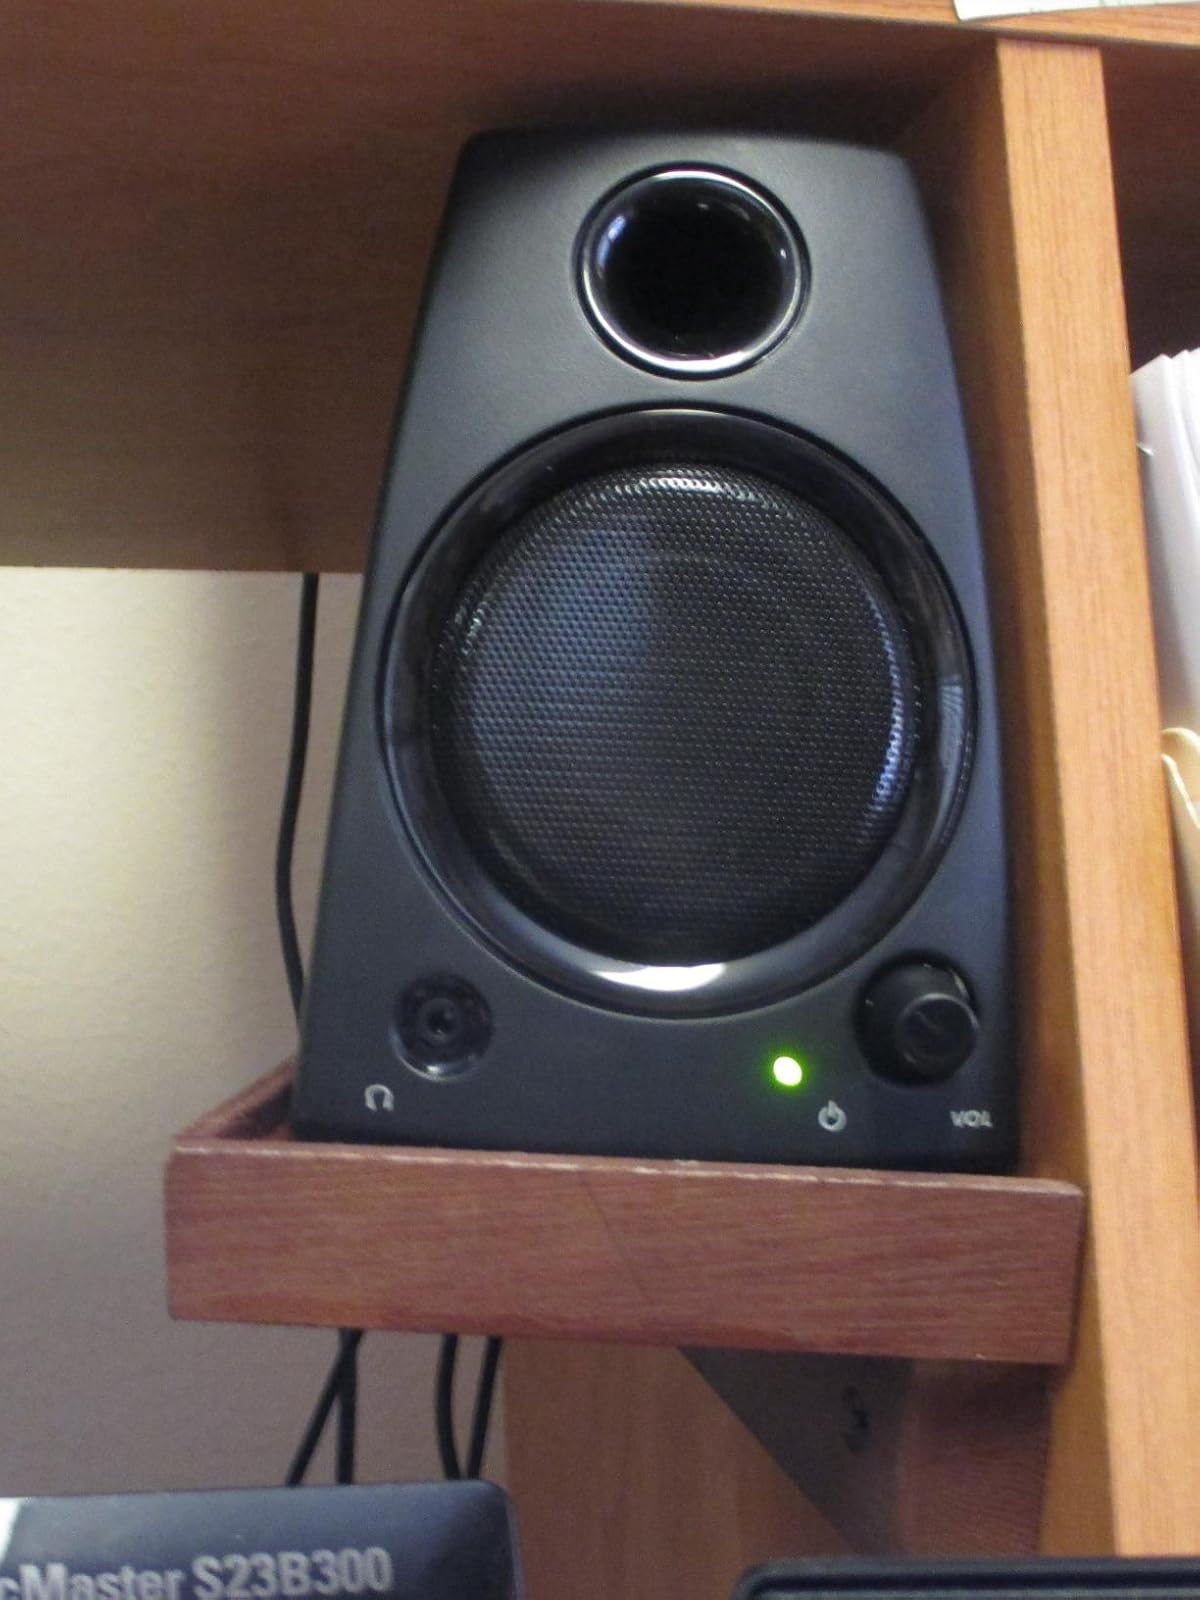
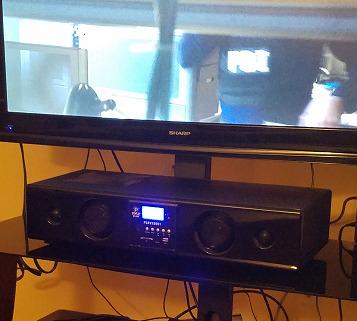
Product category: speaker
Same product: no